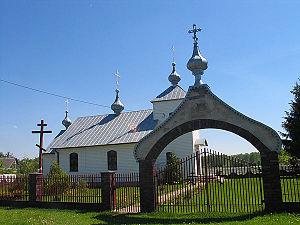
Kopytów est un village polonais de la gmina de Kodeń dans le powiat de Biała Podlaska de la voïvodie de Lublin dans l'est de la Pologne.